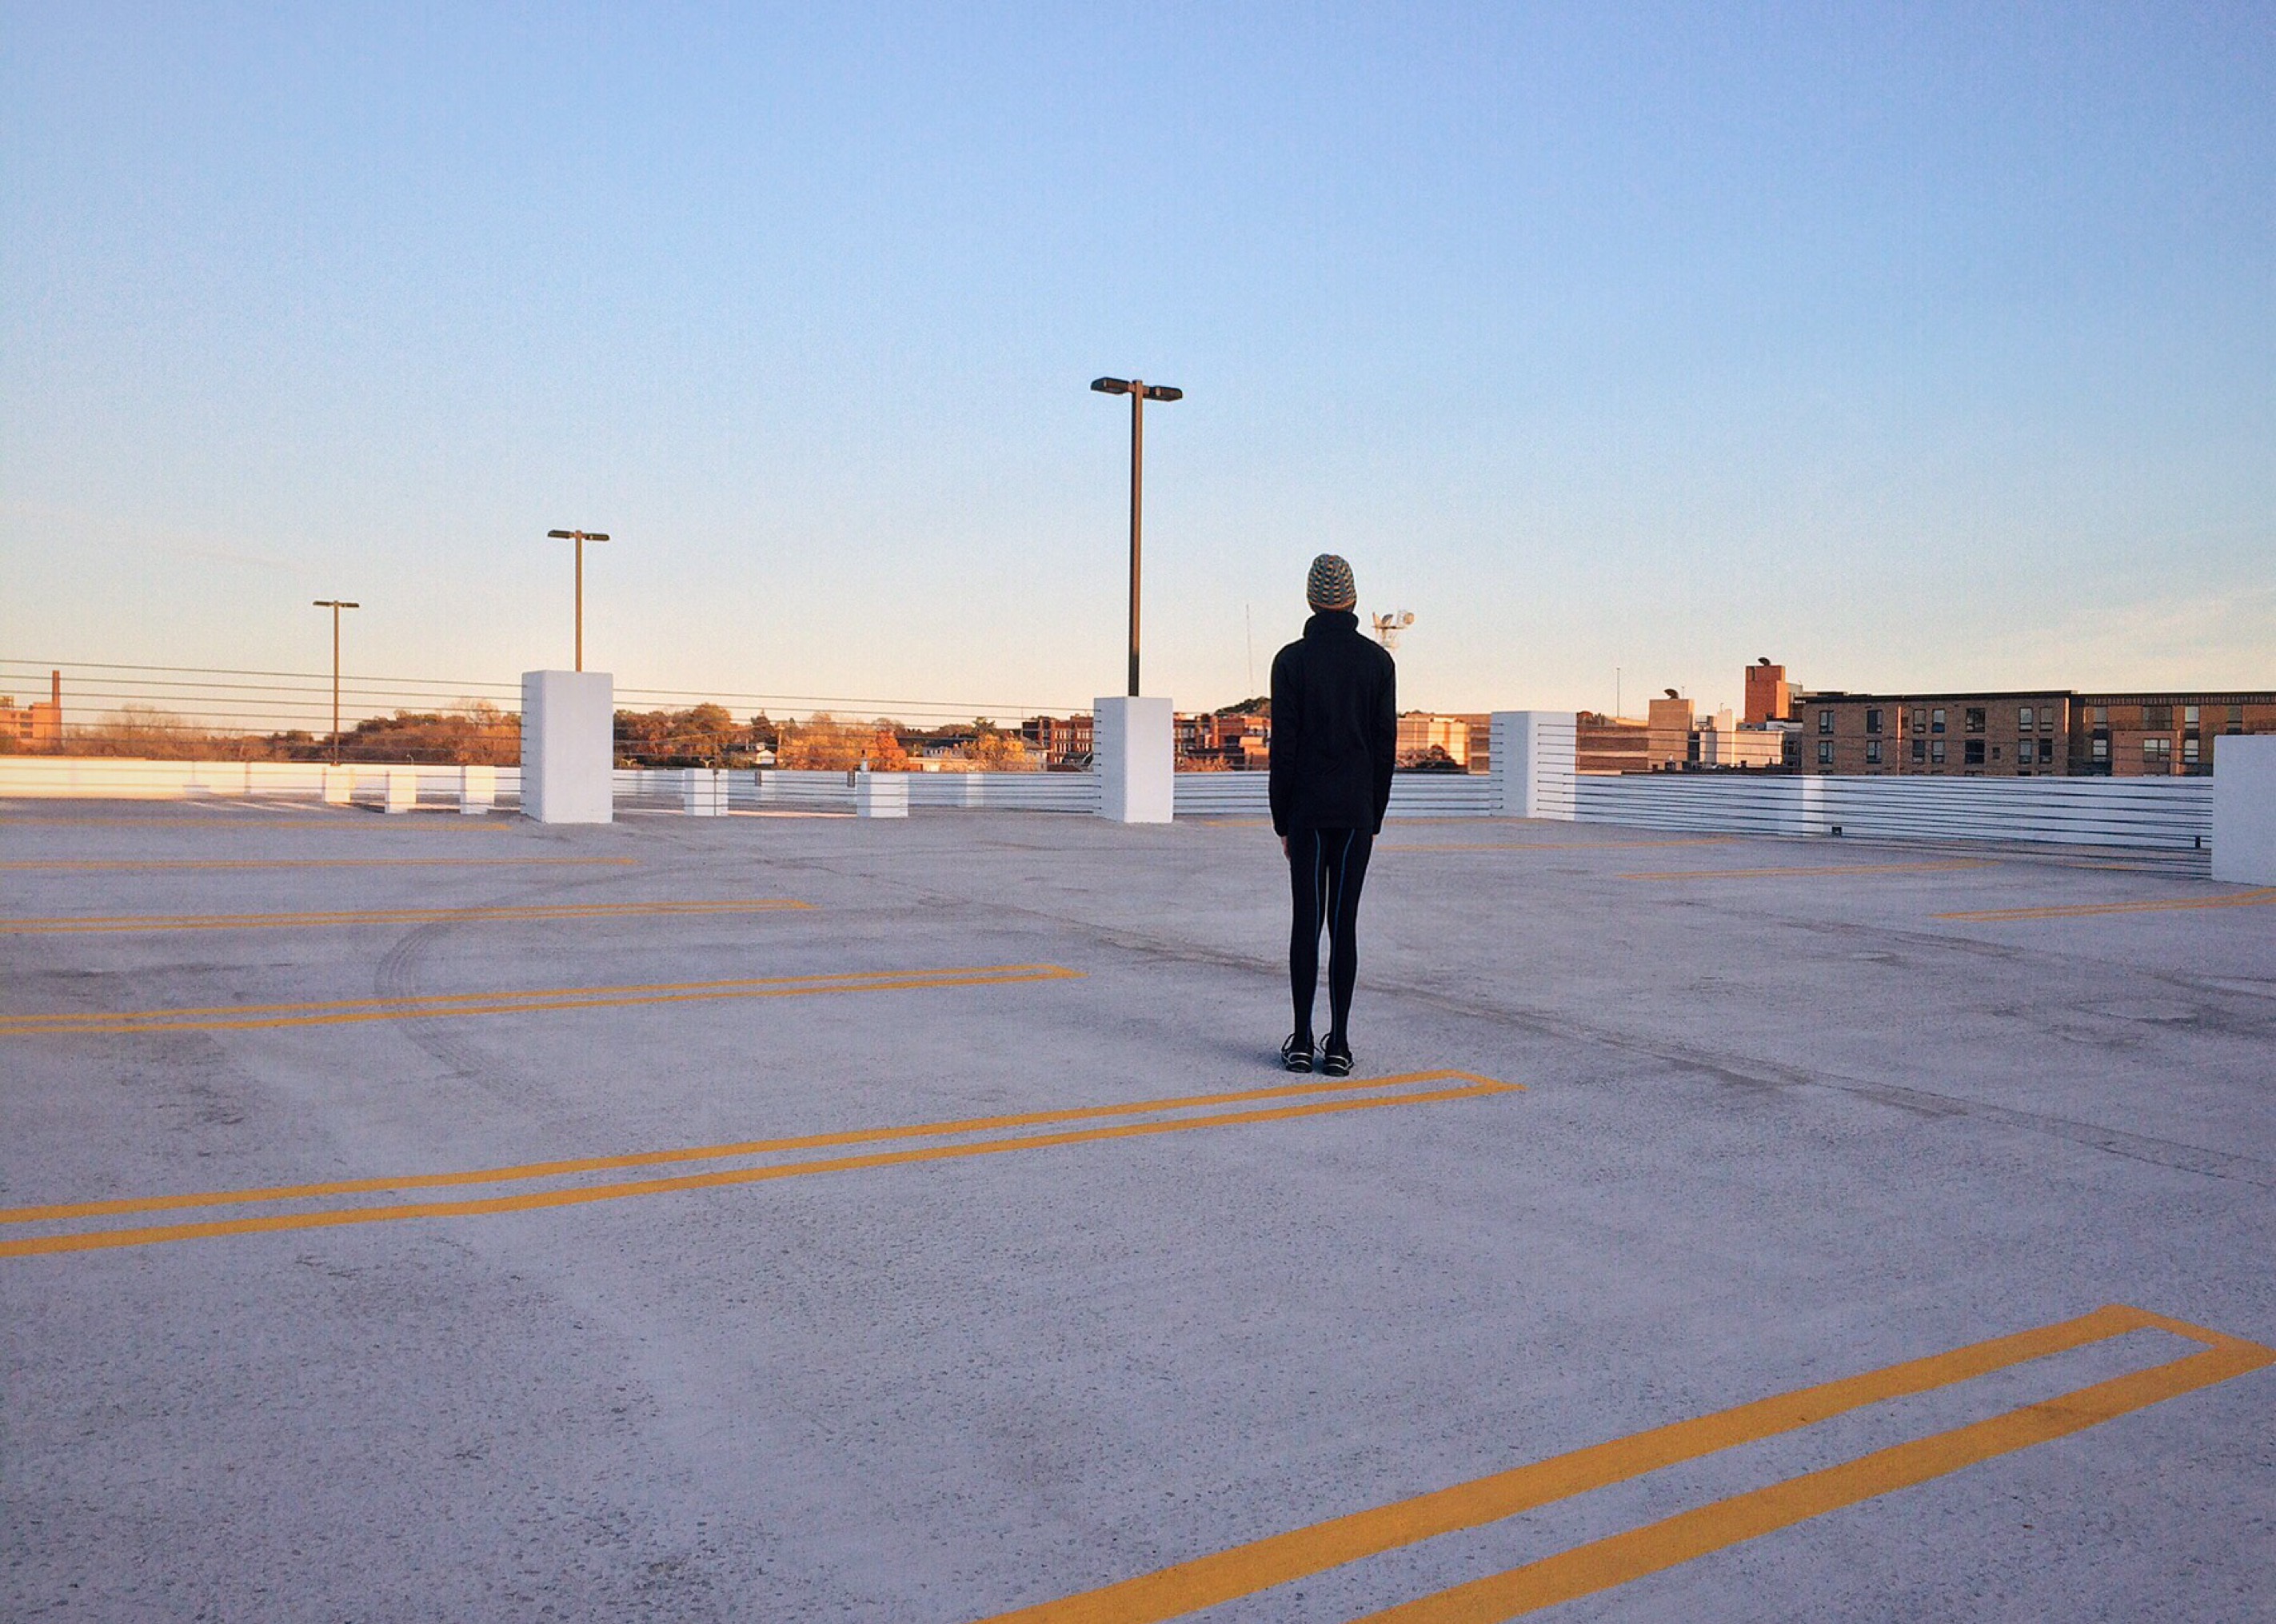
boardwalk, city, urban, asphalt, walkway, runner, lighting, infrastructure, athlete, active